Gordon Herickx

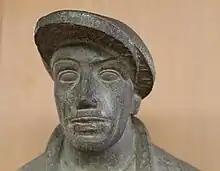
"An Unemployed Man", detail of a stone sculpture by Herickx

Herickx worked mainly in cast bronze or carved Hoptonwood or Hornton stone, working slowly and destroying work he considered imperfect. His early pieces included a series of biomorphic abstractions of corn, cyclamen and chestnut buds completed in the 1930s, with later work including a series of figure studies made in the 1950s. Aside from Bloye his sculpture showed the influence of Constantin Brâncuși and Eric Gill.